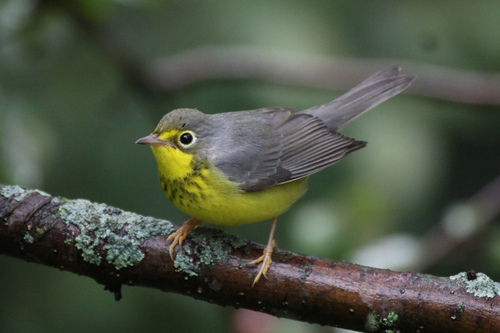
this small gray bird has a yellow throat and belly with black spots on the breast, a small pointed beak, and orange tarsus and feet.
the bird has a very bright yellow abdomen and breast with specks of grey along its throat and a grey to brown colored covert and crown.
this bird is yellow with a grey back and beady black eyes.
grey on top, yellow on the bottom this bird sports a tiny beak and a white eyering.
this bird has a yellow belly and breast with a grey head and back.
this bird is grey with yellow and has a very short beak.
this bird is grey with yellow and has a very short beak.
this bird is small, has a yellow chest, and a small bill.
a gray bird with a yellow breastsmaller bird has a tan beck, black eye trimmed with white, yellow under body with black, gray mix on back.
Species: Canada Warbler